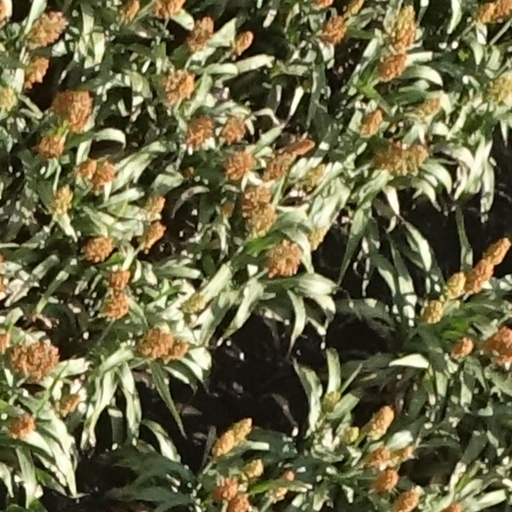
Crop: sorghum